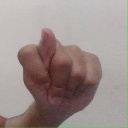
अक्षर: ट